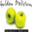
Label: apple